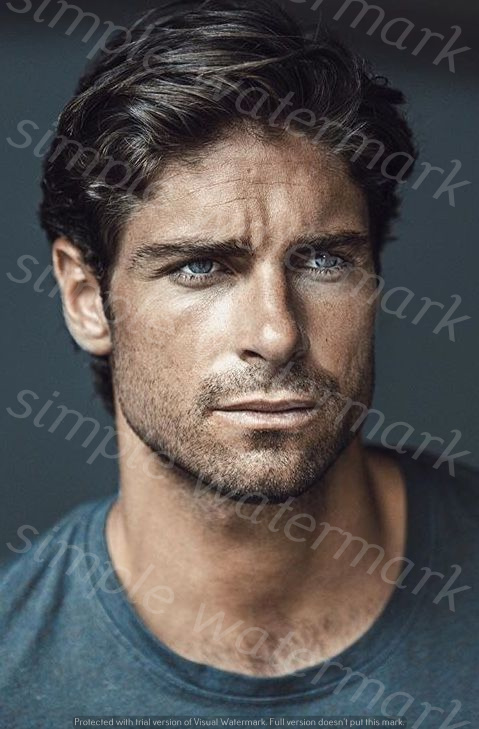
Label: Watermark